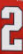
Number: 2